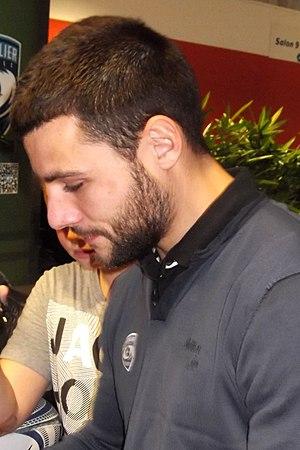
Jonathan Pélissié (MHR).
Cette page présente la saison 2013-2014 du Montpellier Hérault rugby en Top 14 et en H-Cup.